Lambung Mangkurat Museum

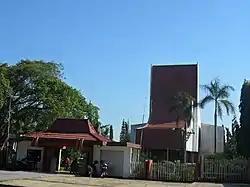
Museum Lambung Mangkurat

Lambung Mangkurat Museum is a museum in Jalan Ahmad Yani 36, Banjarbaru, South Kalimantan, Indonesia. The museum has a notable collection of artifacts related to the Banjar and Dayak peoples, with many items being excavated from archaeological sites all around Kalimantan. It is also home to an array of ancient Hindu objects.